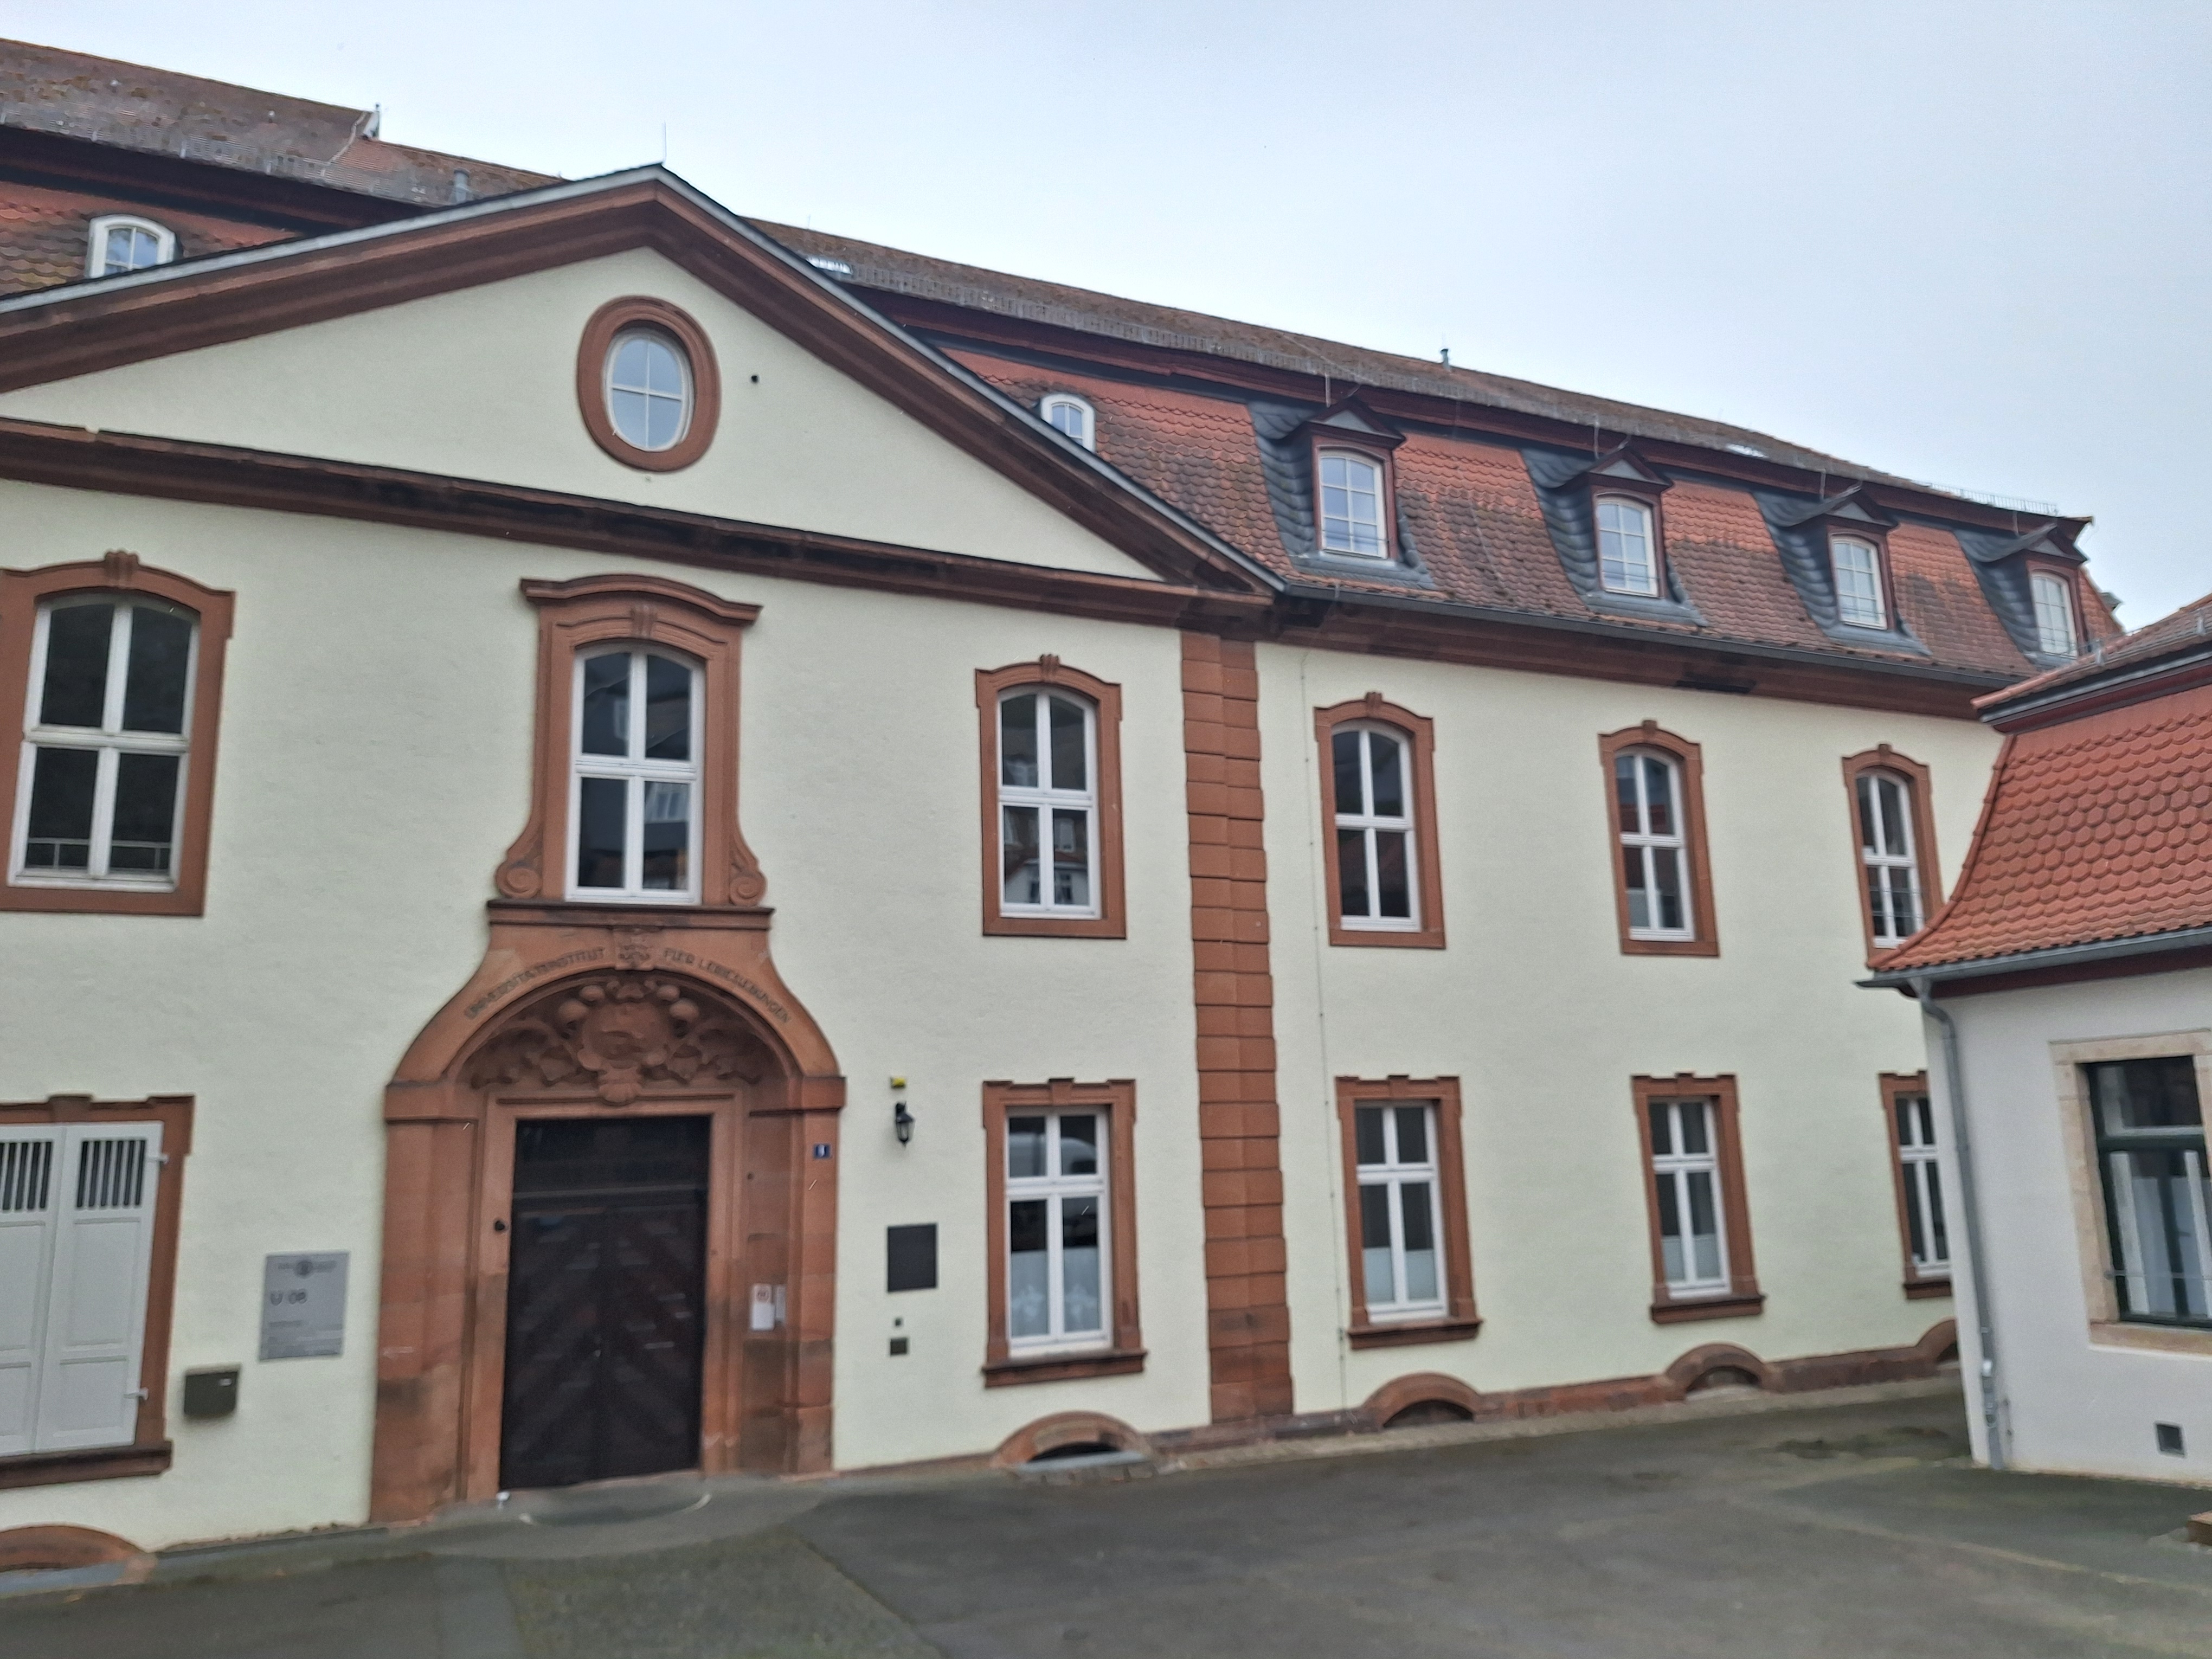
Building: Barfüßstraße 1